Mariana Kotzeva

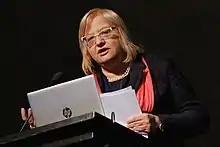

Mariana Mihaylova Kotzeva (born 12 March 1967) is a Bulgarian statistician and econometrician. Since the beginning of 2017 she has been the acting director-general of Eurostat, the directorate-general of the European Commission responsible for providing statistical information to the institutions of the European Union and for harmonizing statistical methods across the Union. She is also the former president of the National Statistical Institute of Bulgaria.